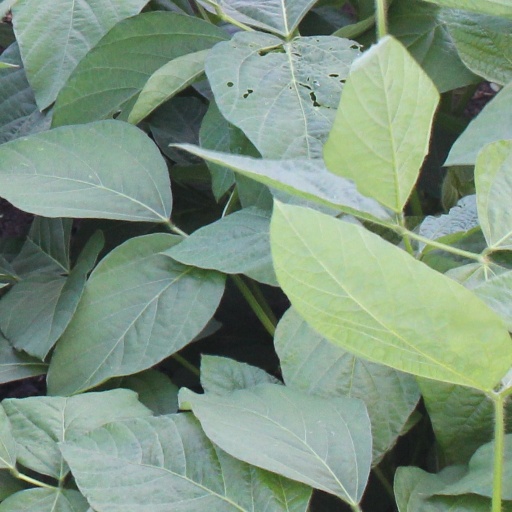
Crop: soybean